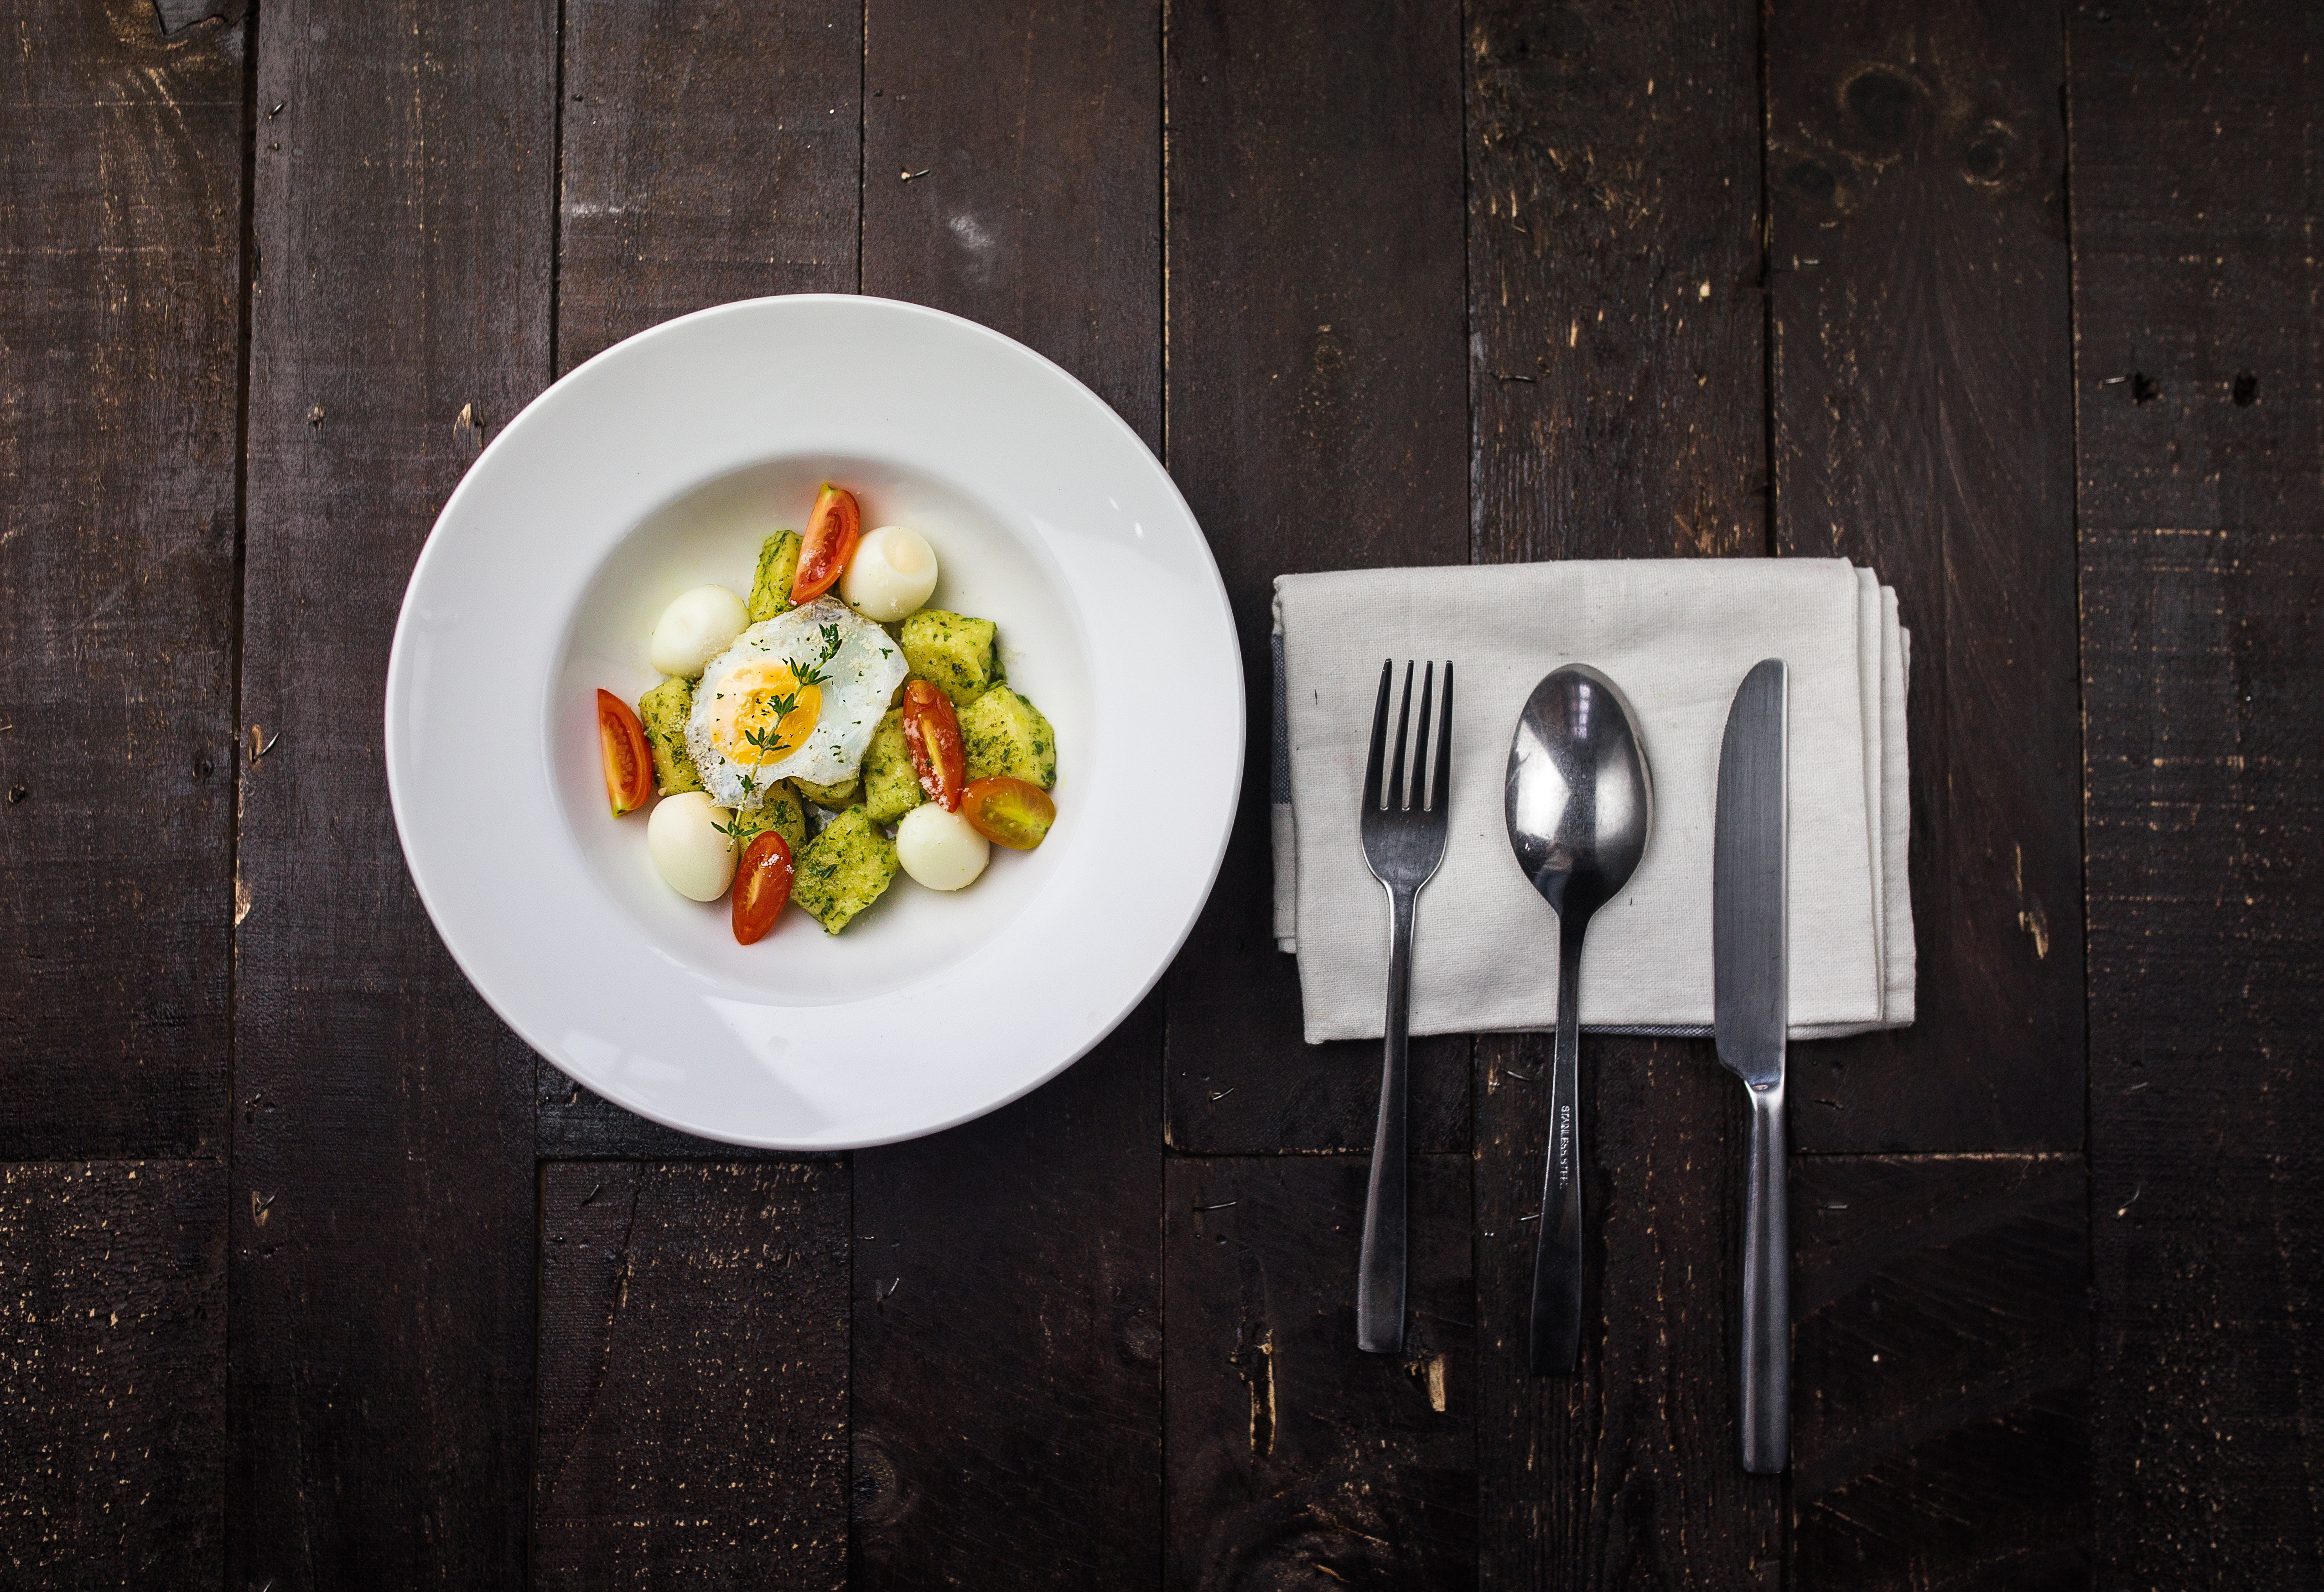
restaurant, dish, meal, food, produce, breakfast, egg, tomato